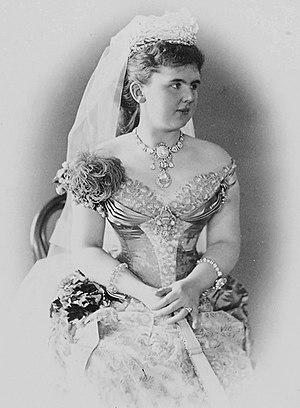
Cet article donne la liste des conjoints des souverains luxembourgeois.